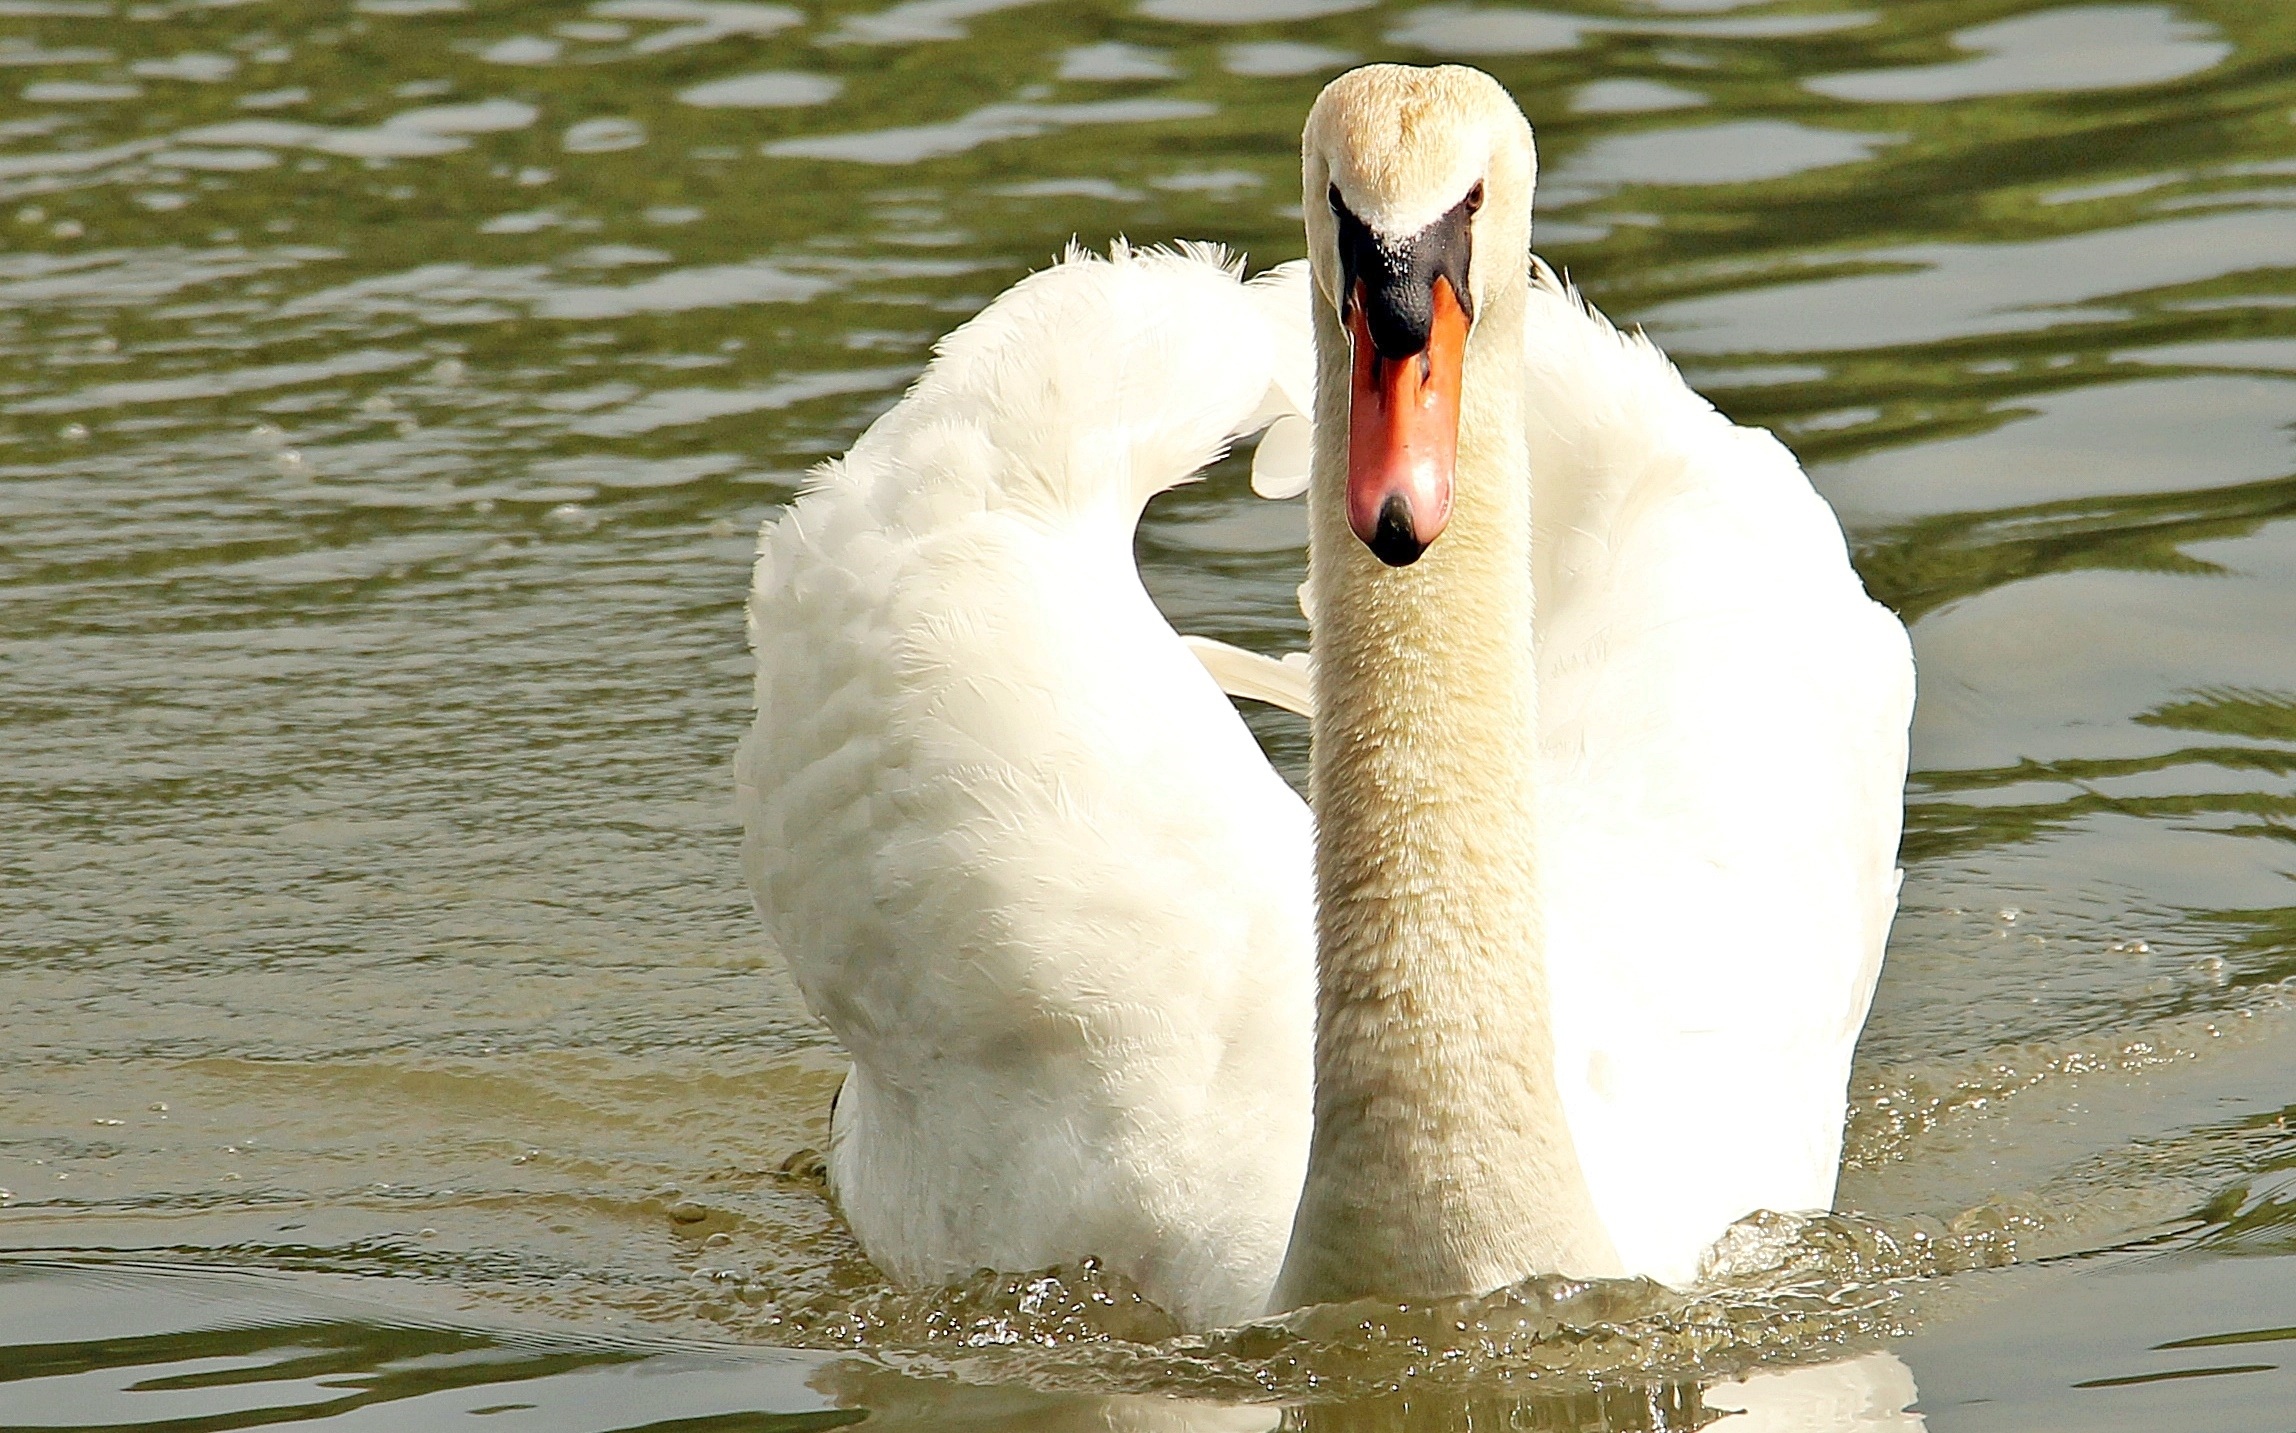
water, bird, wing, lake, animal, pond, wildlife, beak, fauna, plumage, swan, vertebrate, waterfowl, waters, water bird, wildlife photography, ducks geese and swans